Gnathosoma

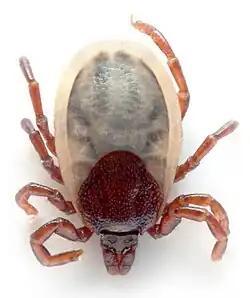
"Ixodes hexagonus", a tick.

The gnathosoma (from Greek , ' = "jaw" and , ' = "body") is the part of the body of the Acari (mites and ticks) comprising the mouth and feeding parts. These are the hypostome, the chelicerae and the pedipalps. It is also called the capitulum (however, this word also has other meanings). It is separated from the main body of the animal (the idiosoma) by a flexible section of the cuticle called the circumcapitular furrow or circumcapitular suture.